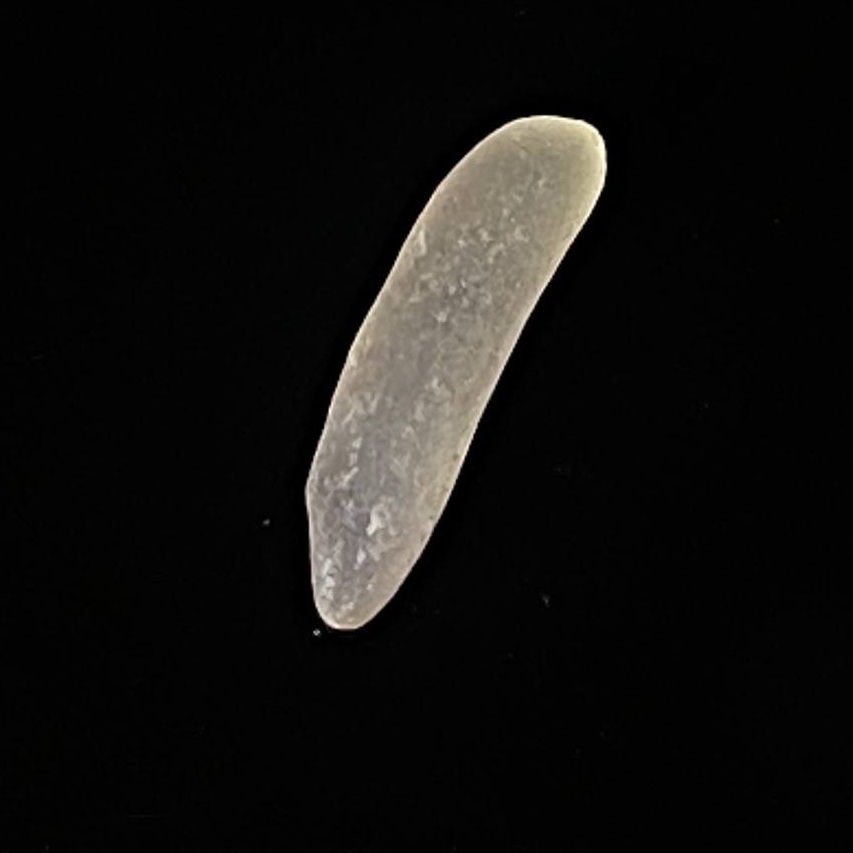
Rice variety: Jirashail